Newcastle City Library

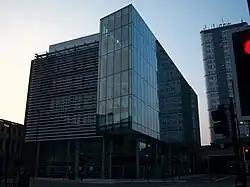
The Library's main entrance

Newcastle City Library (also known as the Charles Avison Building) is a library in the city centre of Newcastle upon Tyne, United Kingdom. Completed on 3 March 2009, the building opened on 7 June 2009, and is the city's main public library. The main feature of the building is a long 'glass box' forming the eastern side of the steel frame structure.